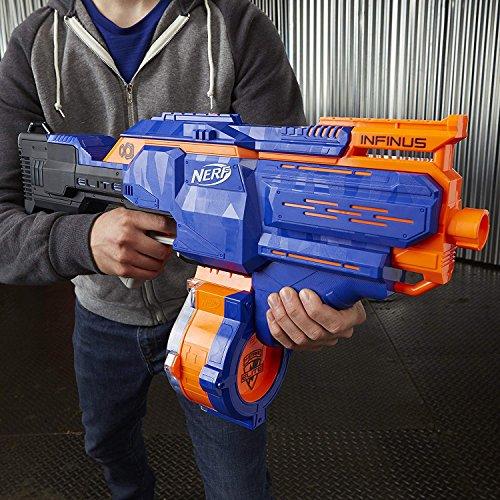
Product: NERF Infinus N-Strike Elite Toy Motorized Blaster with Speed-Load Technology (FFP), Brown
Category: Toys & Games | Sports & Outdoor Play | Blasters & Foam Play
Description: N-strike Elite blasters and Elite darts deliver the ultimate in blaster performance.
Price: $69.99
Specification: ProductDimensions:4x26x13.7inches|ItemWeight:4.9pounds|ShippingWeight:4.9pounds(Viewshippingratesandpolicies)|ASIN:B07LG22782|Itemmodelnumber:B07LG22782|Manufacturerrecommendedage:8yearsandup